Memory of Water (2022 film)

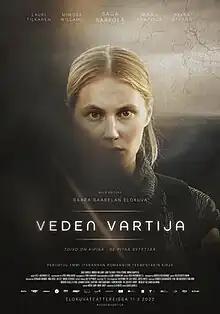
Original Finnish film poster

Memory of Water is a 2022 Finnish sci-fi drama film directed by . Based on the novel "Memory of Water" by Emmi Itäranta, the film takes place in the dystopian future in the Scandinavian Union led by a military government, where there is a shortage of fresh water as a result of an environmental disaster. The film is starring by , Mimosa Willamo, Lauri Tilkanen, Pekka Strang and Minna Haapkylä.